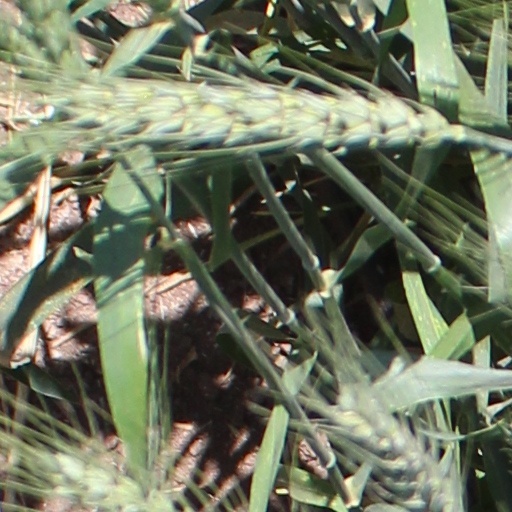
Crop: wheat